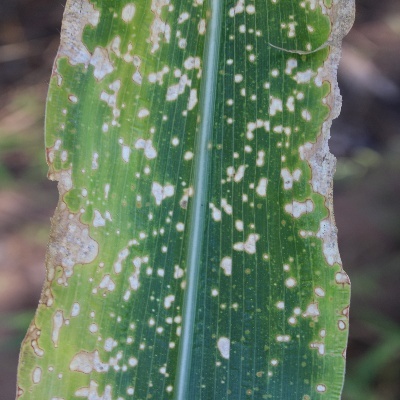
Label: Corn_(Maize)___Leaf_Spot